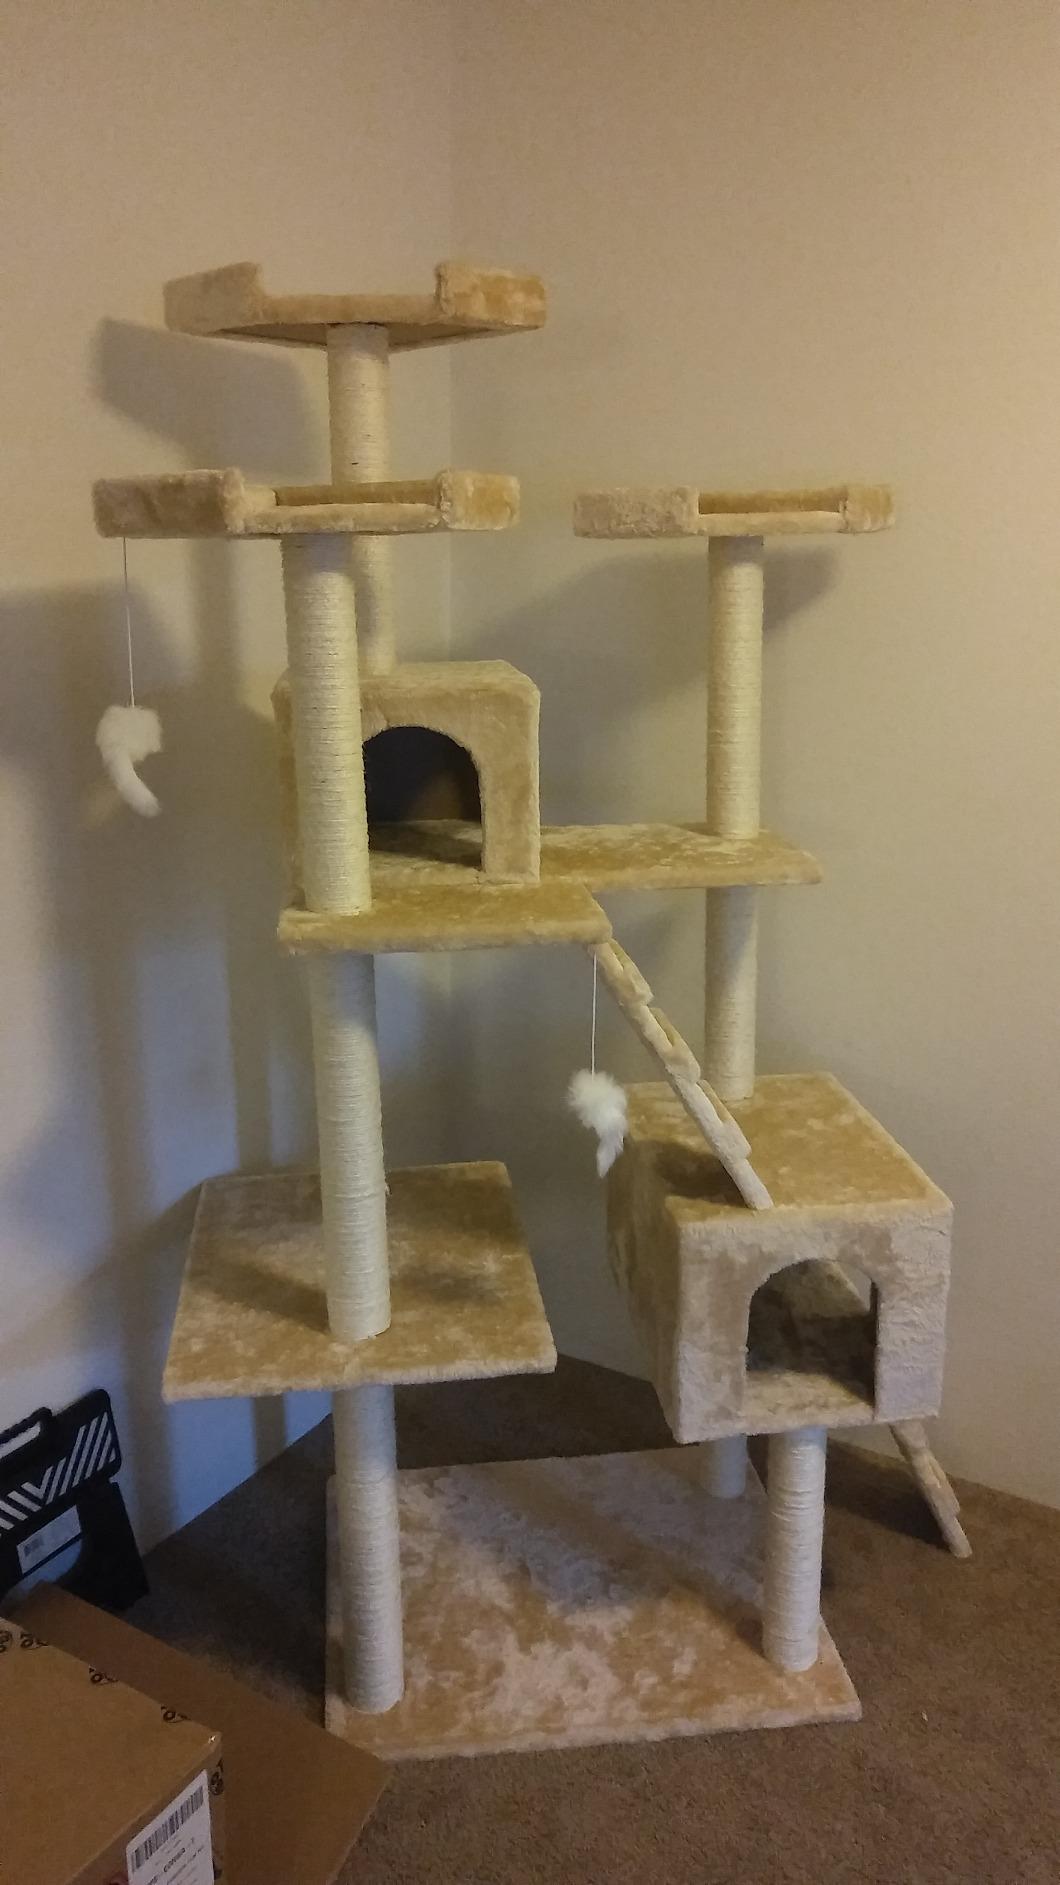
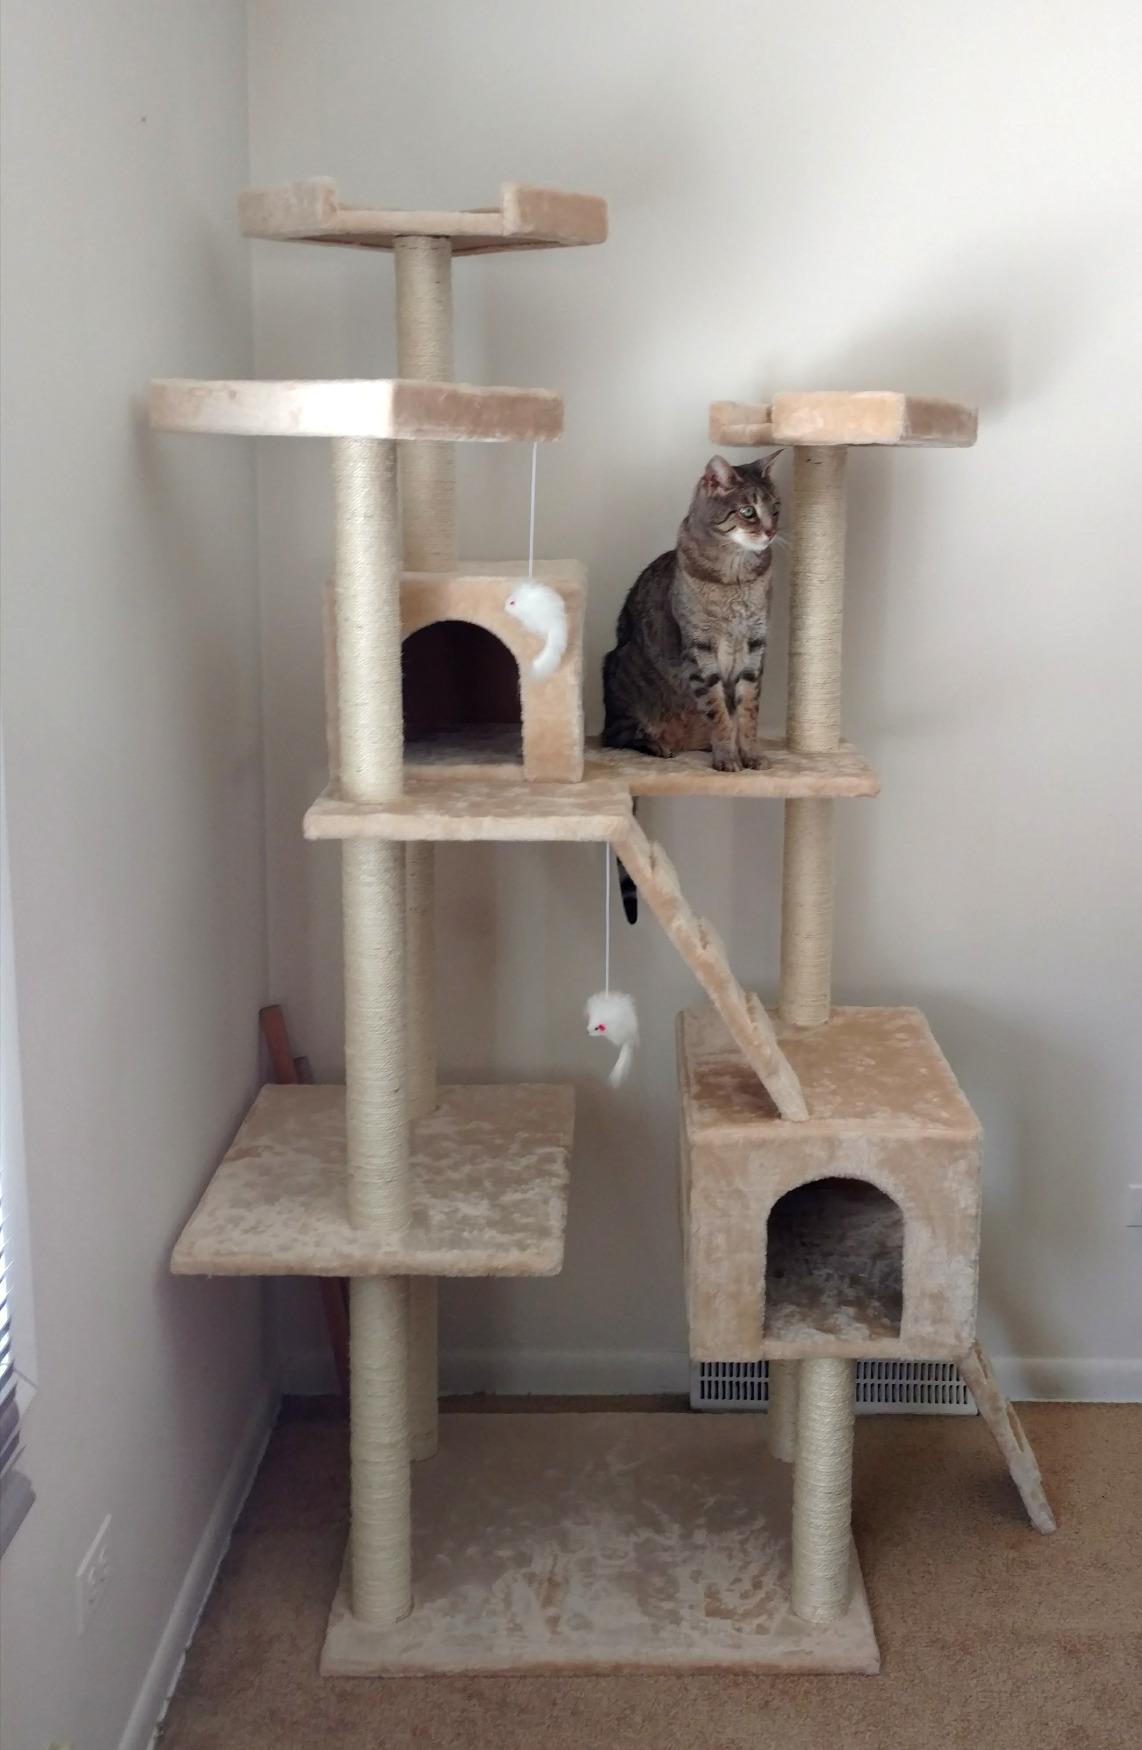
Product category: items_cat tree
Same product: yes